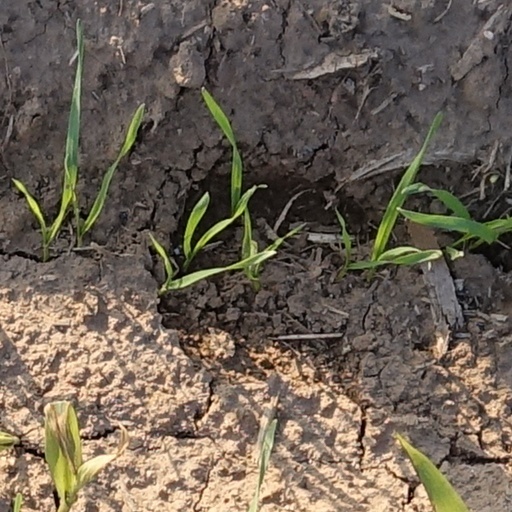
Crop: wheat